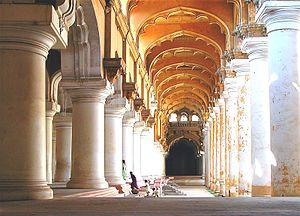
Le palais du Nayak Tirumalai a été érigé en 1636 par ce roi de la Dynastie des Nayaks de Madurai pendant son règne de 1623 à 1659, à Madurai au Tamil Nadu en Inde.